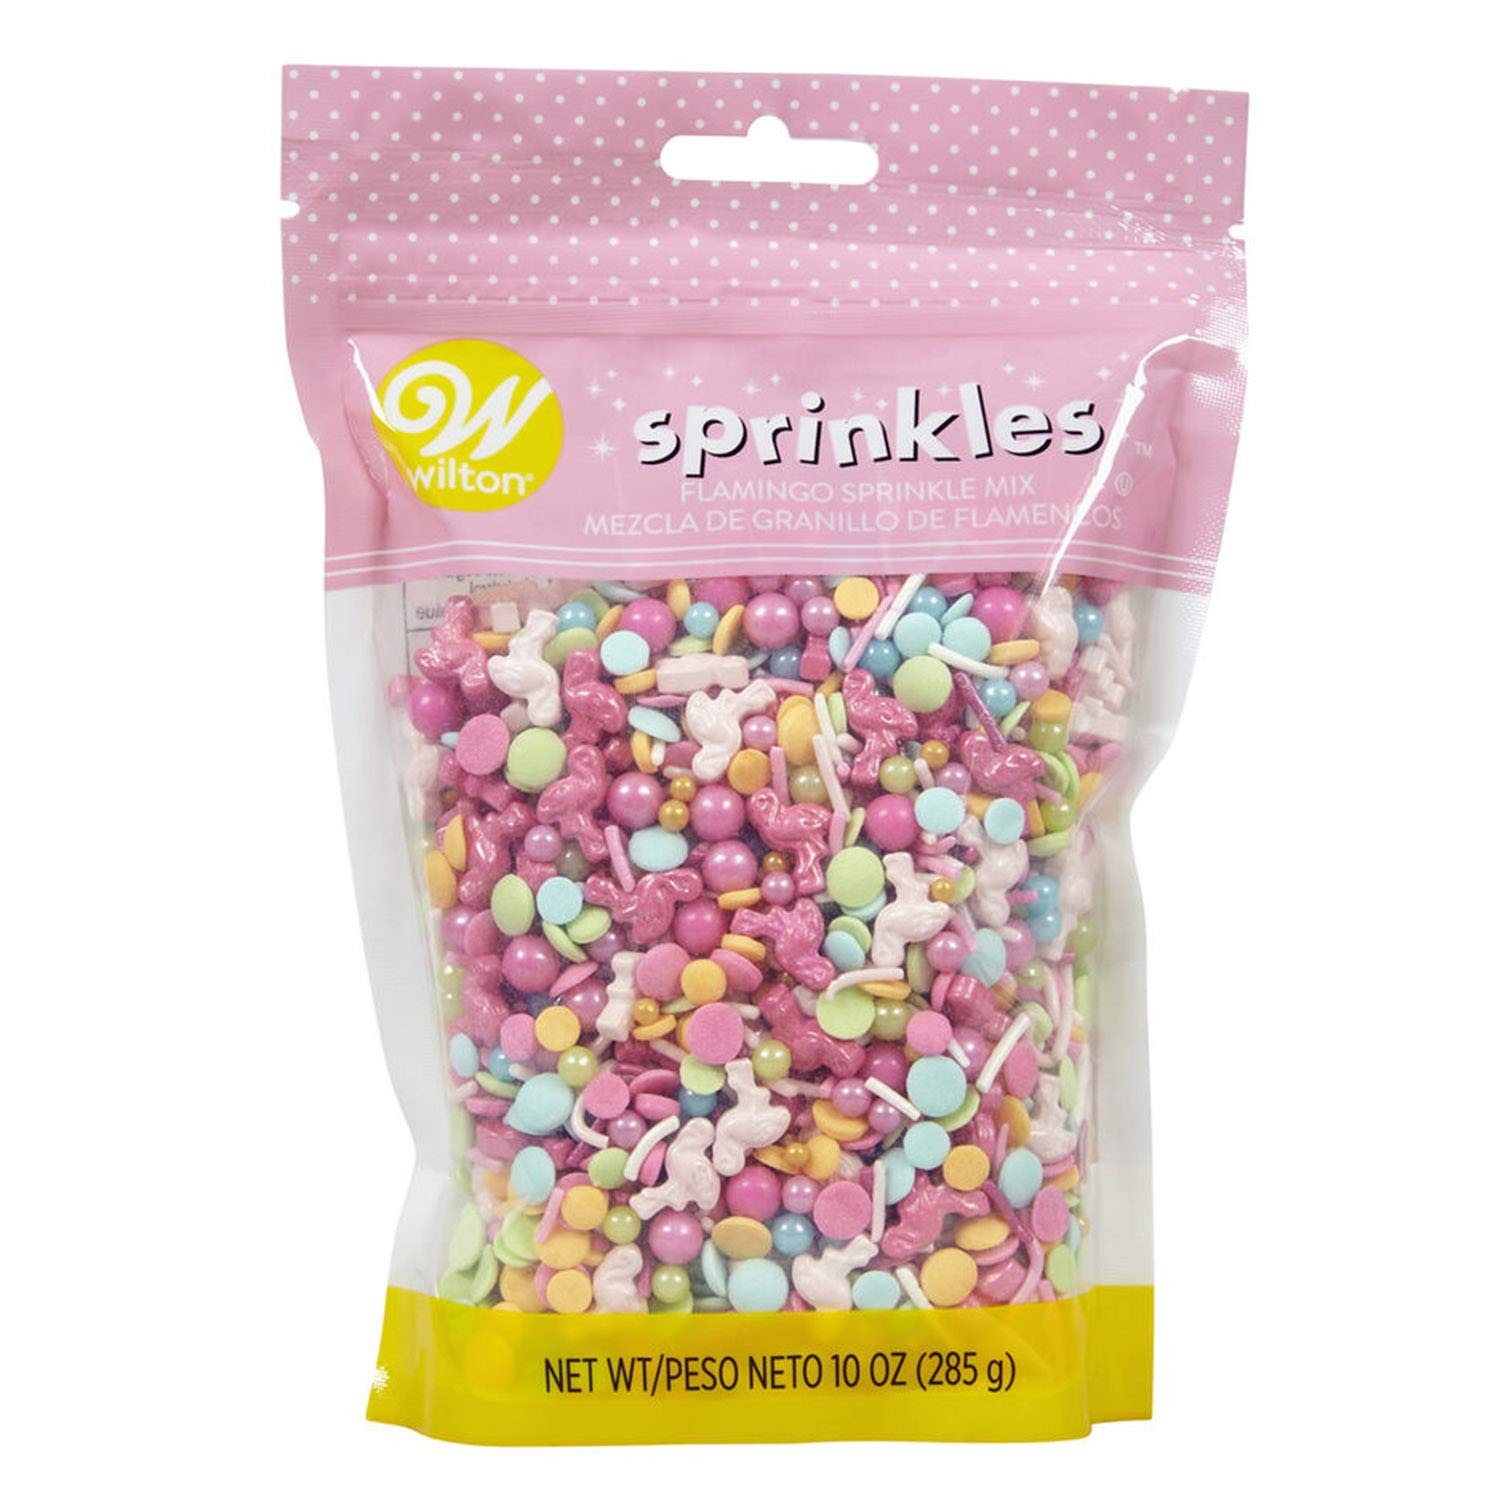
Item Name: Wilton Sprinkles 10oz Shaped Sprinkles Mix (Flamingo)
Bullet Point 1: Each Package Net weight: 10 ounces
Bullet Point 2: Shaped sprinkles not for baking
Bullet Point 3: Contains soy; made in a facility that also processes wheat
Product Description: We love lots of sprinkles! Use this big sprinkles pouch to add lots of fun, color, and imagination to all your iced cupcakes, cakes, brownies...with more to spare. Great when you want to mix and match with other sprinkles pouches and personalize all your treats.
Value: 1.0
Unit: Count

Price: 36.54